Tongam Rina

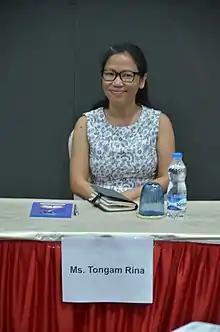
Tongam Rina in 2019

Tongam Rina (born 1979) is an Indian journalist and human rights activist. She is currently (2020) the Associate Editor of Arunachal Times and former president of the Arunachal Pradesh Union of Working Journalists. She has been repeatedly threatened, and in 2012, was near-fatally shot outside her office after she wrote critical articles about corruption, militants and dam projects in Arunachal Pradesh.